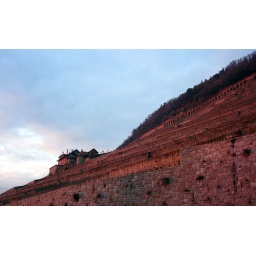
in the other direction, the stone walls and vineyards were rosy. Best viewed large.